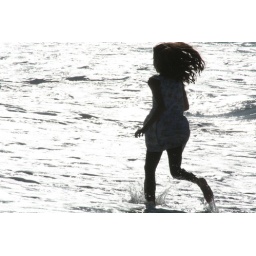
Girl running in the water taken against the sun.